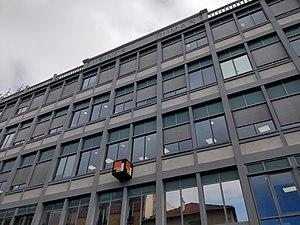
Siège social d'Orange Bank à Montreuil. L'immeuble était anciennement occupé par les usines Dumas.
Orange Bank est une banque en ligne française filiale de l'opérateur français Orange et de l'assureur français Groupama. Orange Bank se distingue des autres banques en ligne françaises en se définissant comme "banque mobile".